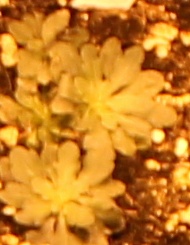
Label: Horseweed